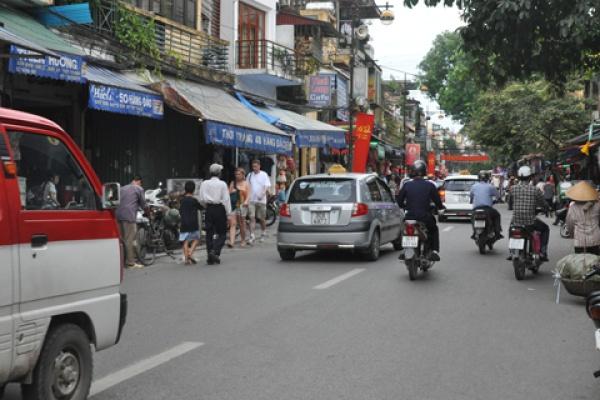
có nhiều phương tiện giao thông đang di chuyển ở trên đường